The Others (2001 film)

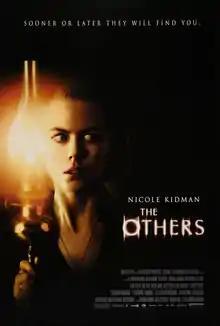
Theatrical release poster

The Others is a 2001 English-language Gothic supernatural psychological horror film written, directed and scored by Alejandro Amenábar, starring Nicole Kidman, Fionnula Flanagan, Christopher Eccleston, Elaine Cassidy, Eric Sykes, Alakina Mann and James Bentley. Set in 1945 in Jersey, it focuses on a woman and her two young photosensitive children who experience supernatural phenomena in their large manor after the arrival of new servants.